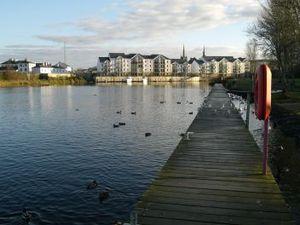
Enniskillen est la plus grande ville du comté de Fermanagh en Irlande du Nord, au Royaume-Uni. Elle est localisée au centre du comté, sur le fleuve Erne. C'est une ville insulaire qui sépare les parties haute et basse du Lough Erne.